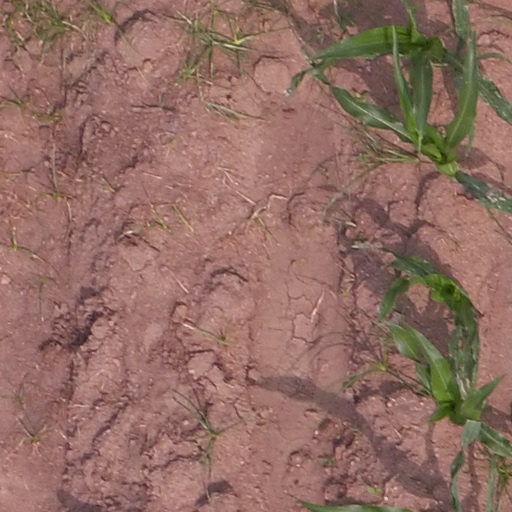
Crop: maize; corn